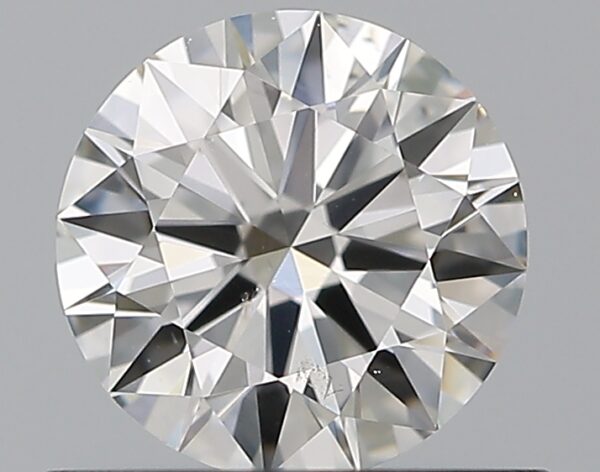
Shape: round
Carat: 0.6
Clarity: SI1
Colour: E
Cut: EX
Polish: EX
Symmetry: EX
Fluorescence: VS
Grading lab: GIA
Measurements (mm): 5.48 x 5.5 x 3.29